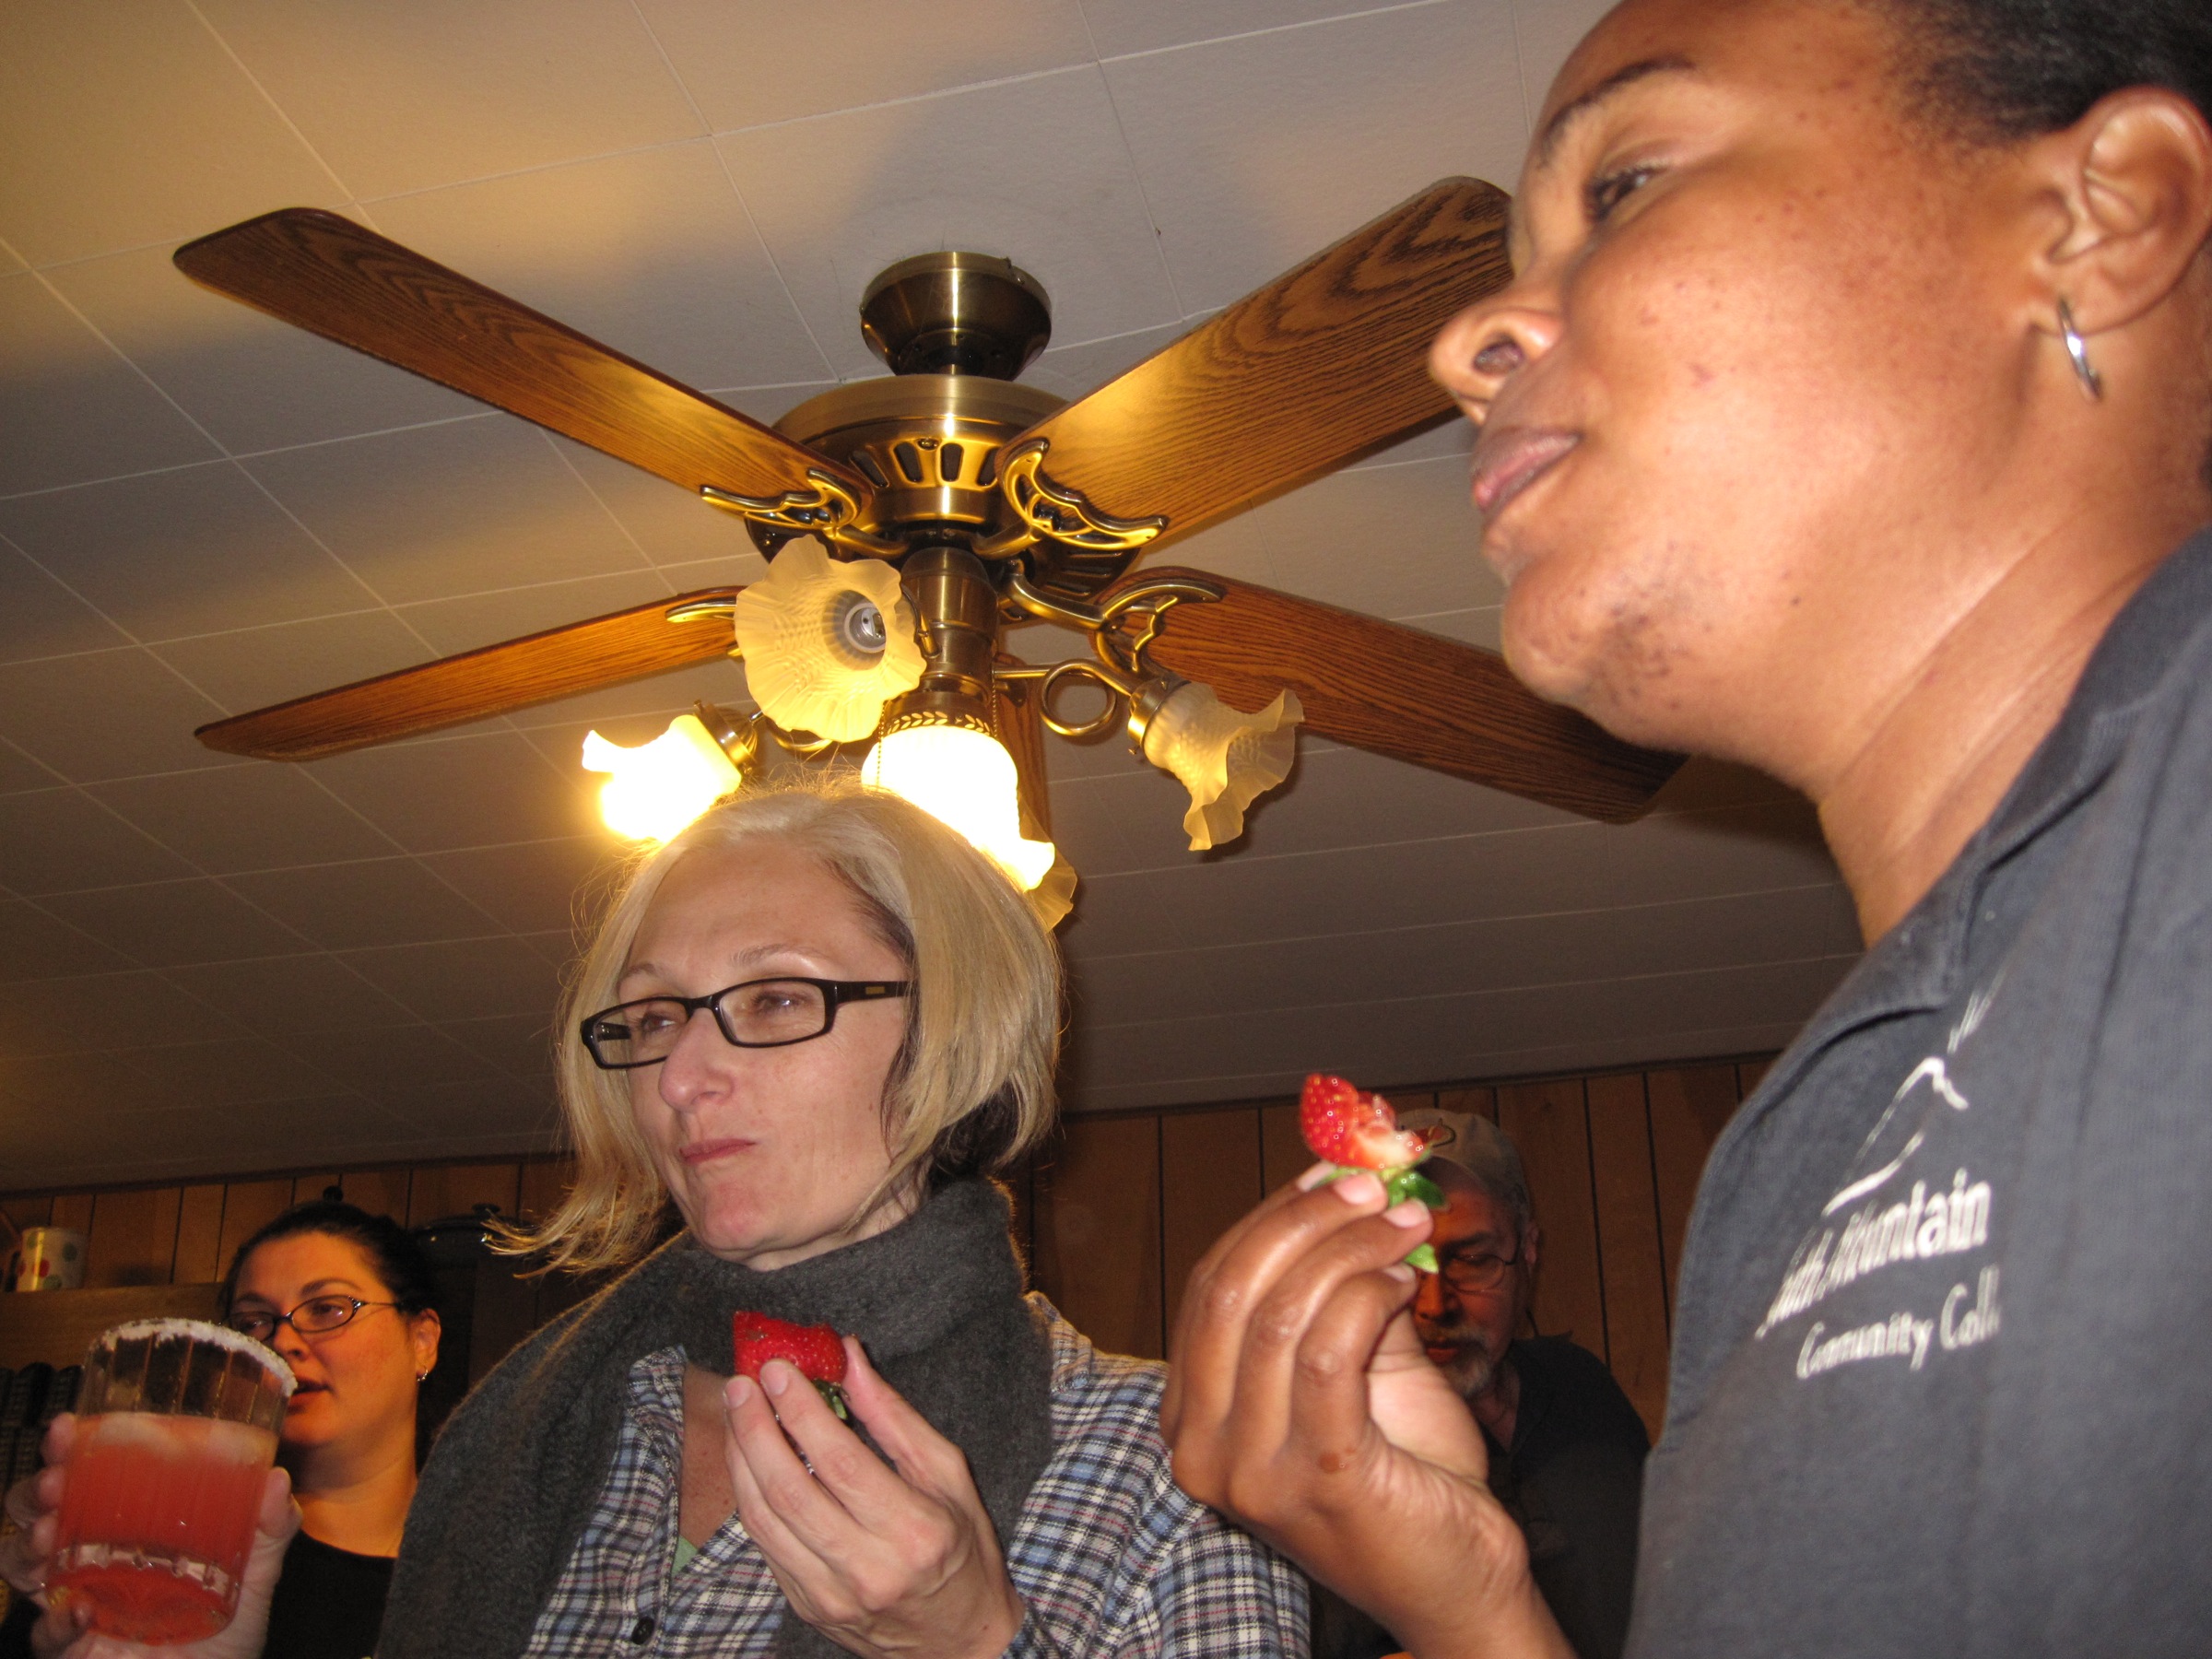
hair, drink, smile, beard, fun, event, cybersalonaz, facial hair